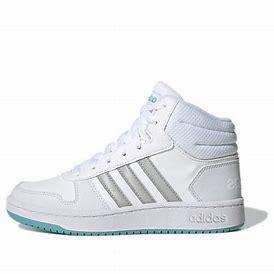
Brand: adidas
Model: neo Adidas NEO Hoops 2 Mid